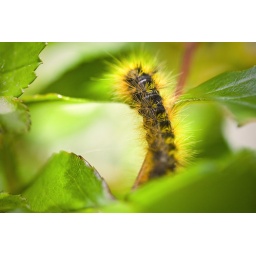
in the lilac bush at the lake house :)